Rowdy No.1

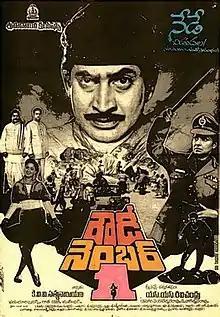
Theatrical release poster

Rowdy No.1 is a 1988 Indian Telugu-language action film directed by S. S. Ravichandra, produced by K. V. V. Satyanarayana for Sri Sowdamini Creations. The film stars Krishna, Radha, Sarada, and Kaikala Satyanarayana with musical score by Raj–Koti duo. The film turned out to be a successful venture.